Politics of Berlin

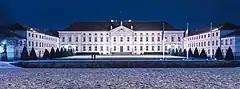
Schloss Bellevue

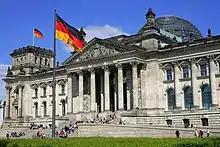
The Bundestag in Berlin

Berlin is a city-state and the capital of the Federal Republic of Germany.